Lesser whistling duck

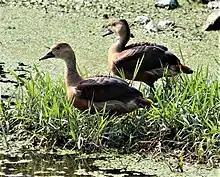
Lesser whistling ducks near Chandigarh.

Large numbers are sometimes found in urban wetlands such as in Kolkata and Goa, particularly during winter. In the Alipore Zoological Gardens, captive individuals were introduced in the 1930s and wild birds joined this nucleus subsequently.